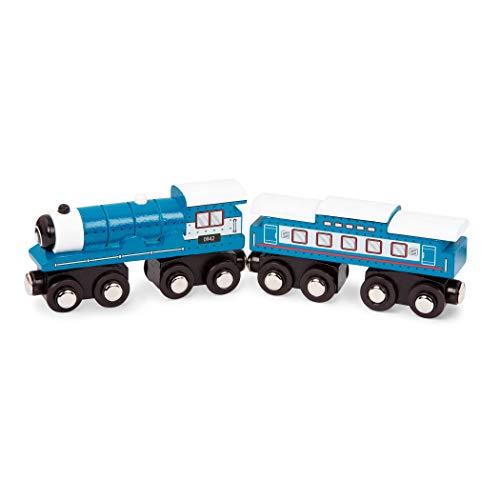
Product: Battat – Wooden Passenger Trains – Classic & Compatible Wooden Toy Train Car Accessories for Kids & Collectors Aged 3 Years Old & Up (6Pc)
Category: Toys & Games | Play Vehicles | Play Trains & Railway Sets | Train Cars
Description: Choo Choo: all aboard these detailed retro-style toy locomotives and cars for children.
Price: $12.99
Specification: ProductDimensions:4.2x1.2x1.8inches|ItemWeight:15.8ounces|ShippingWeight:1.55pounds(Viewshippingratesandpolicies)|ASIN:B07V3RNL17|Itemmodelnumber:BT2637Z|Manufacturerrecommendedage:36months-8years